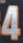
Number: 4